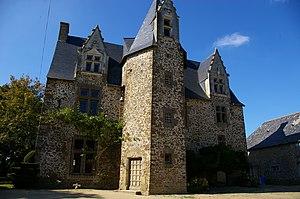
La Mayenne, située dans les Pays de la Loire et dans les anciennes provinces du Maine et de l'Anjou, comprend sur son territoire de nombreux édifices seigneuriaux. On dénombre 279 édifices, dont cinq châteaux-forts.
Vaiges est une commune française, située dans le département de la Mayenne en région Pays de la Loire, peuplée de 1 167 habitants.
Cet article recense les monuments historiques de la Mayenne, en France.